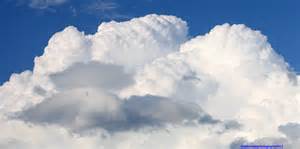
Weather: cloudy or overcast